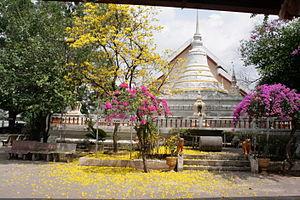
Ranong est une ville de la région Sud de la Thaïlande. Elle se trouve sur la côte occidentale de la péninsule Malaise, au sud de l'embouchure de la Pak Chan, qui constitue à cet endroit la Frontière entre la Birmanie et la Thaïlande.